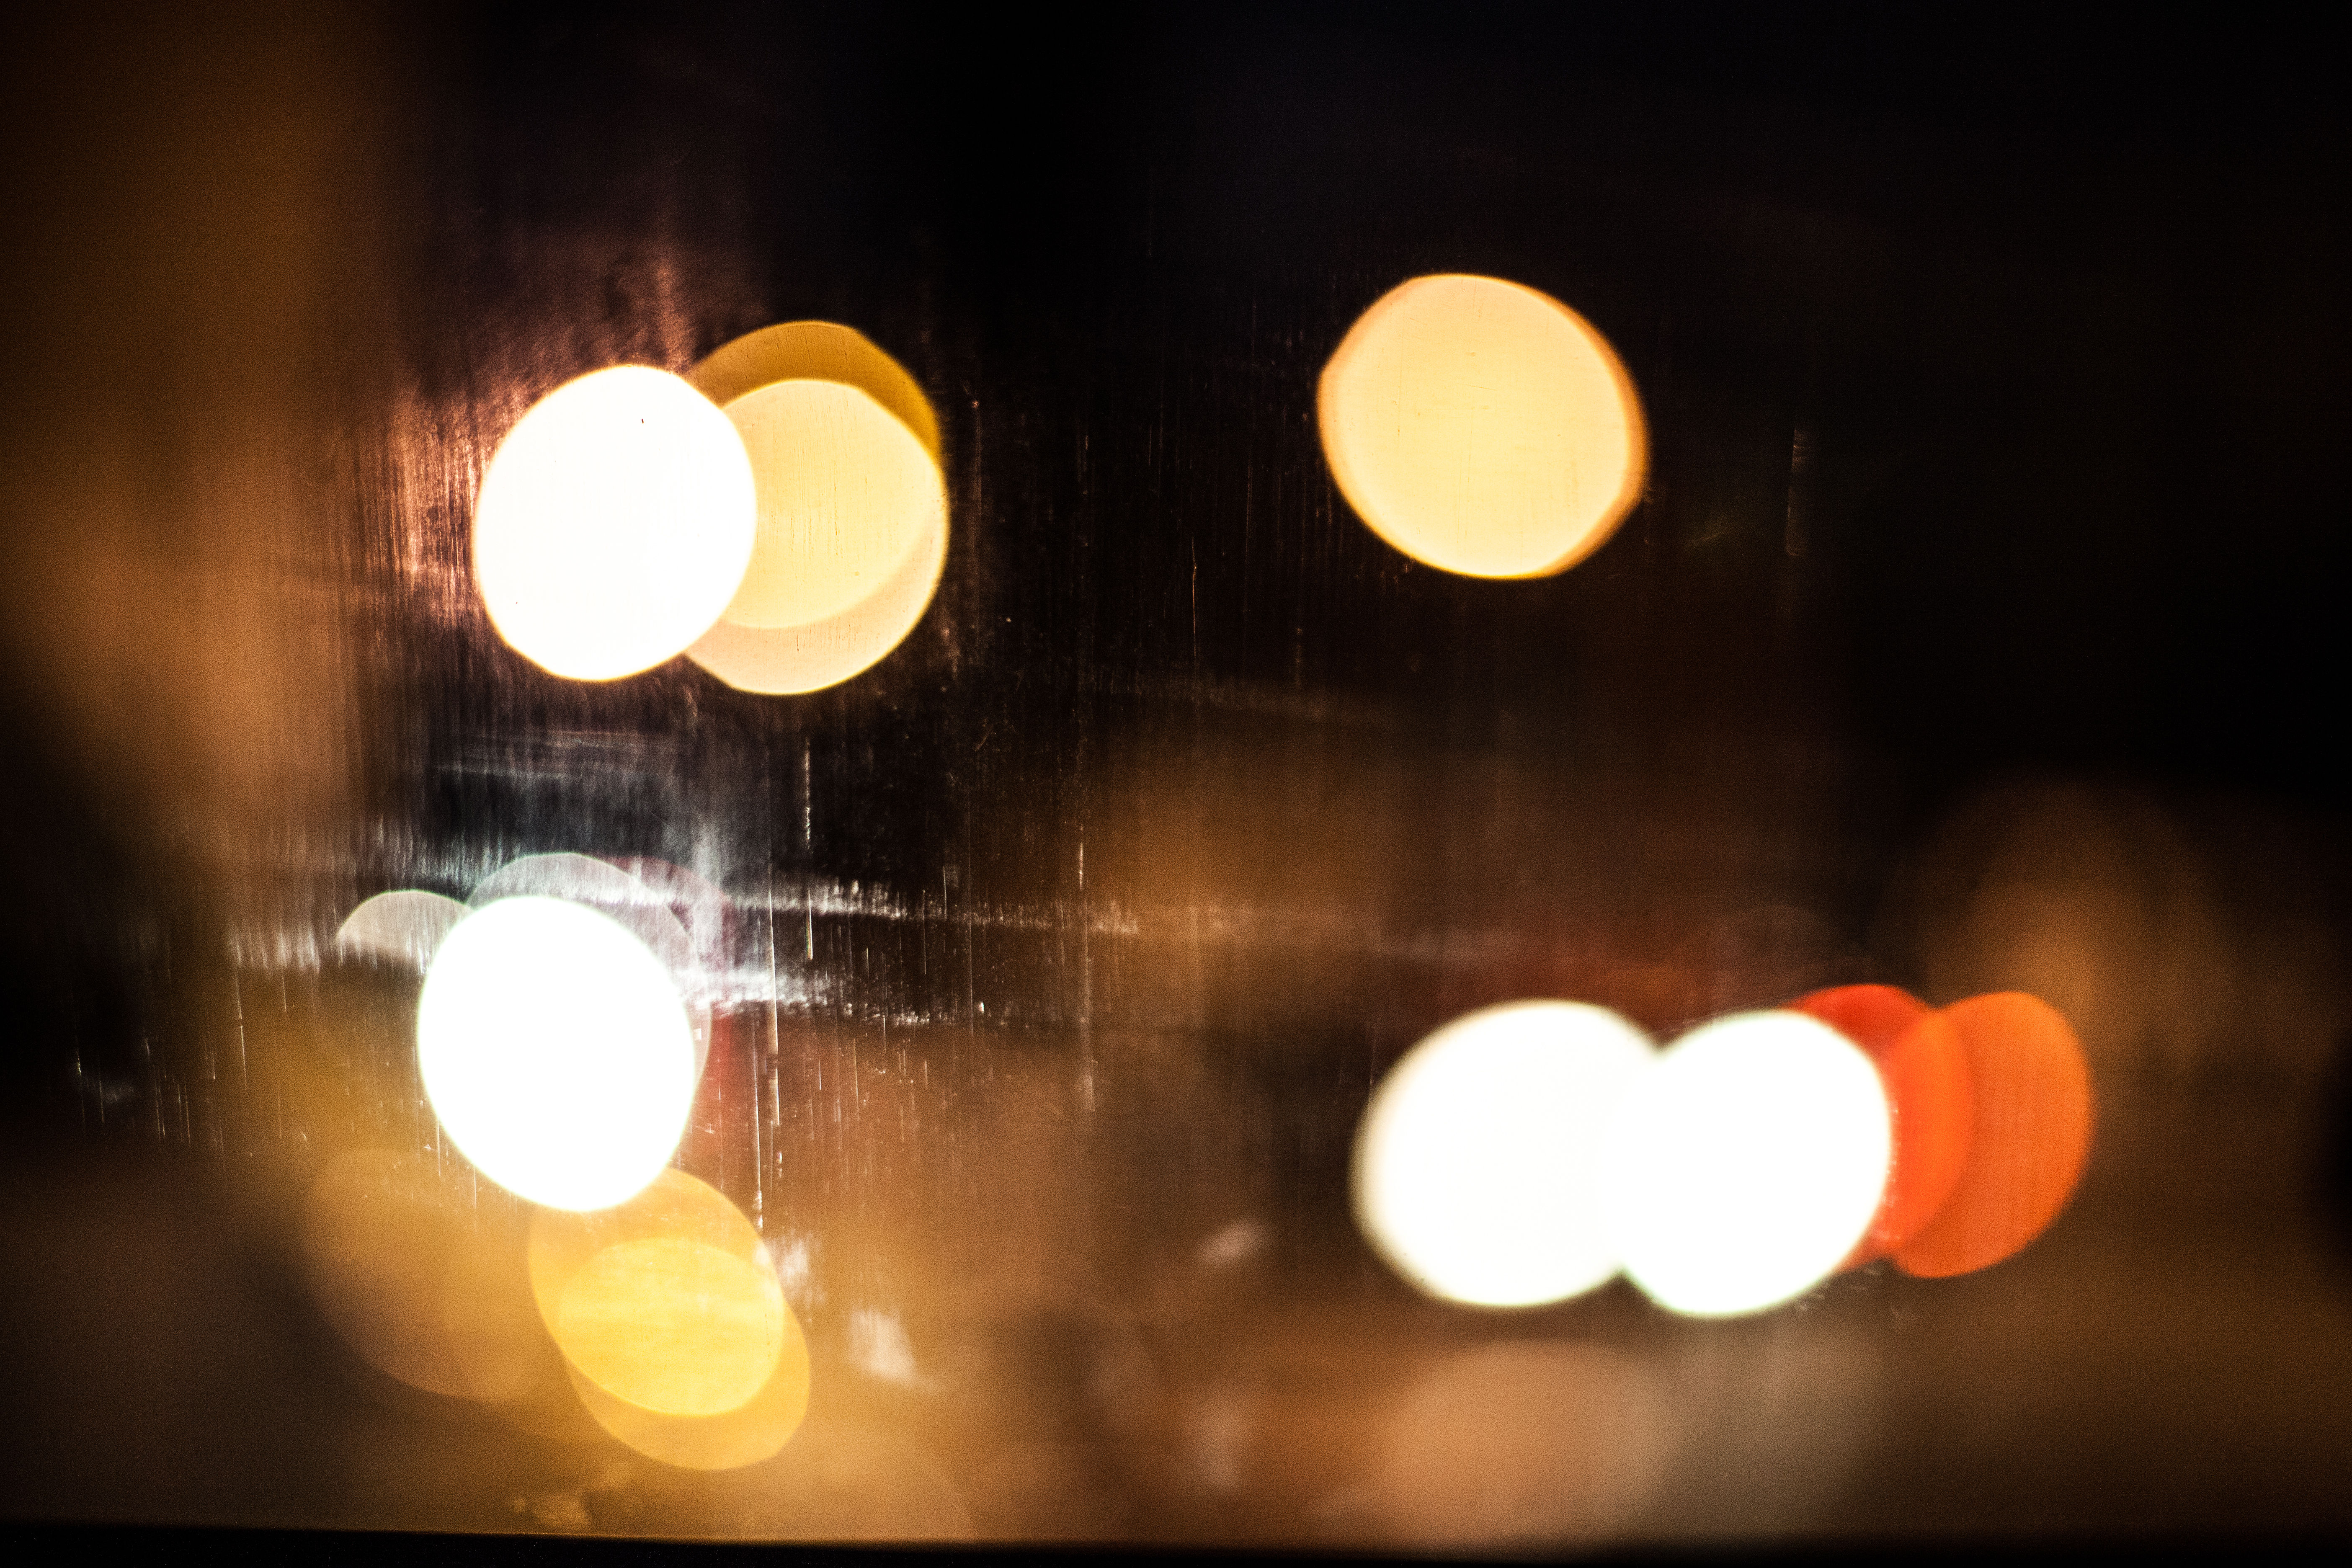
light, bokeh, night, sunlight, reflection, color, darkness, yellow, lighting, circle, light fixture, shape, macro photography, computer wallpaper, incandescent light bulb